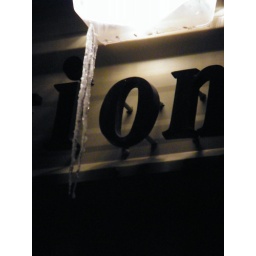
This amazing icicle was hanging from the sign of a building in Nanton.